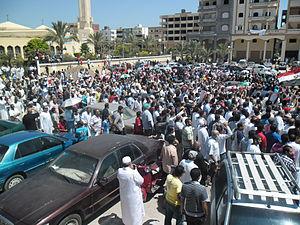
Des manifestations pro-Morsi ont lieu en Égypte depuis le 3 juillet 2013 après la destitution de Mohamed Morsi. Les pro-Morsi se regroupent d'abord à Nasr City, tout juste après le coup d'État. Le 7 août, le premier ministre Hazem el-Beblawi menace de disperser les manifestants, ce qu'il fera le 14 août suivant, provoquant de nombreux morts parmi les protestataires.